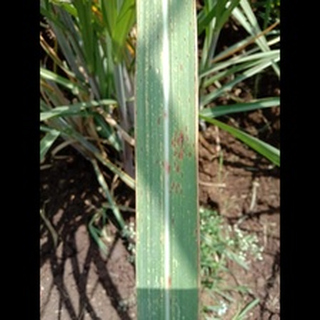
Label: sugarcane_rust